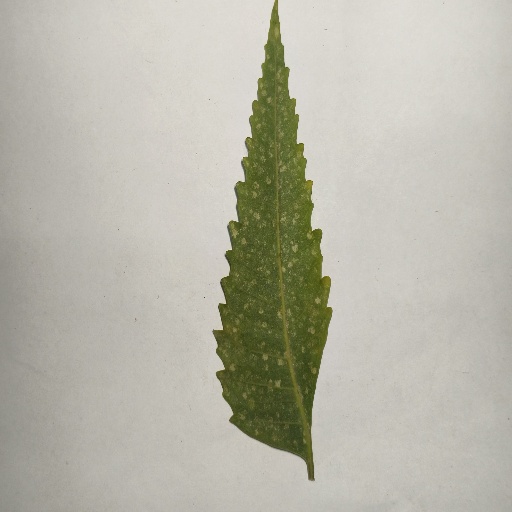
Species: Neem
Leaf condition: Powdery Mildew